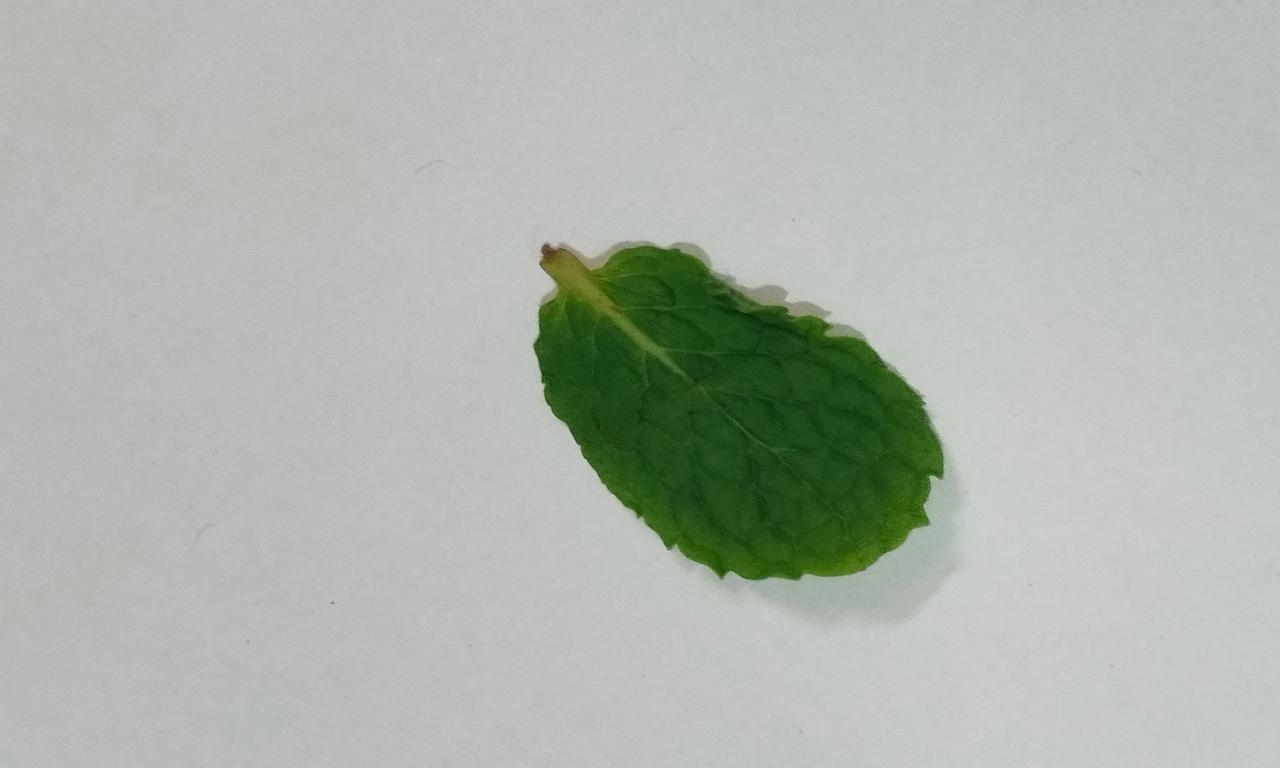
Label: Fresh